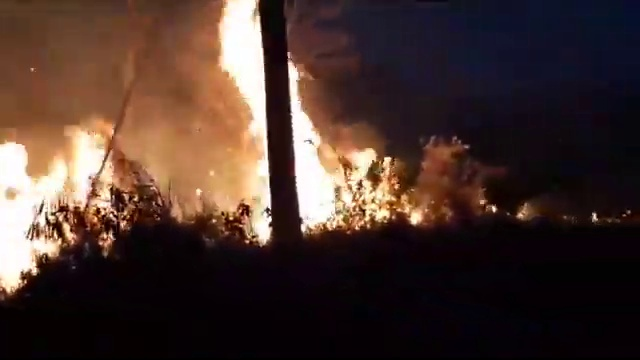
Fire: yes
Smoke: yes